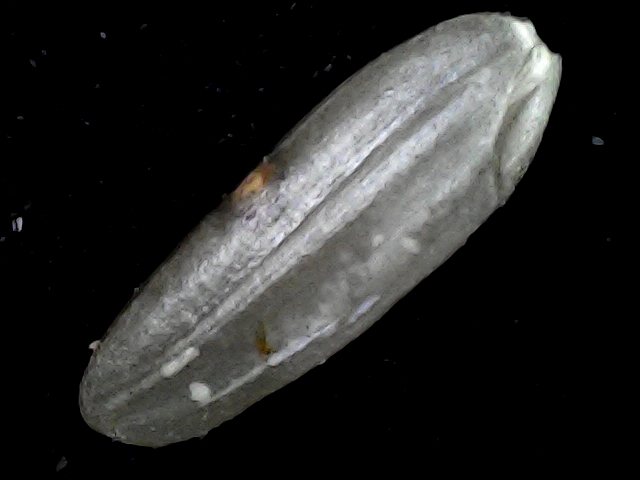
Rice variety: BD72